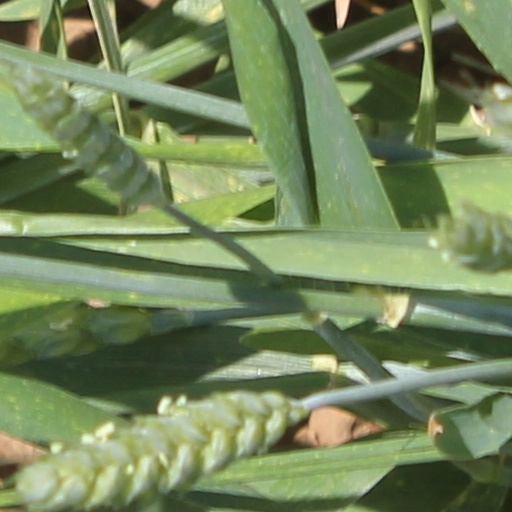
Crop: wheat